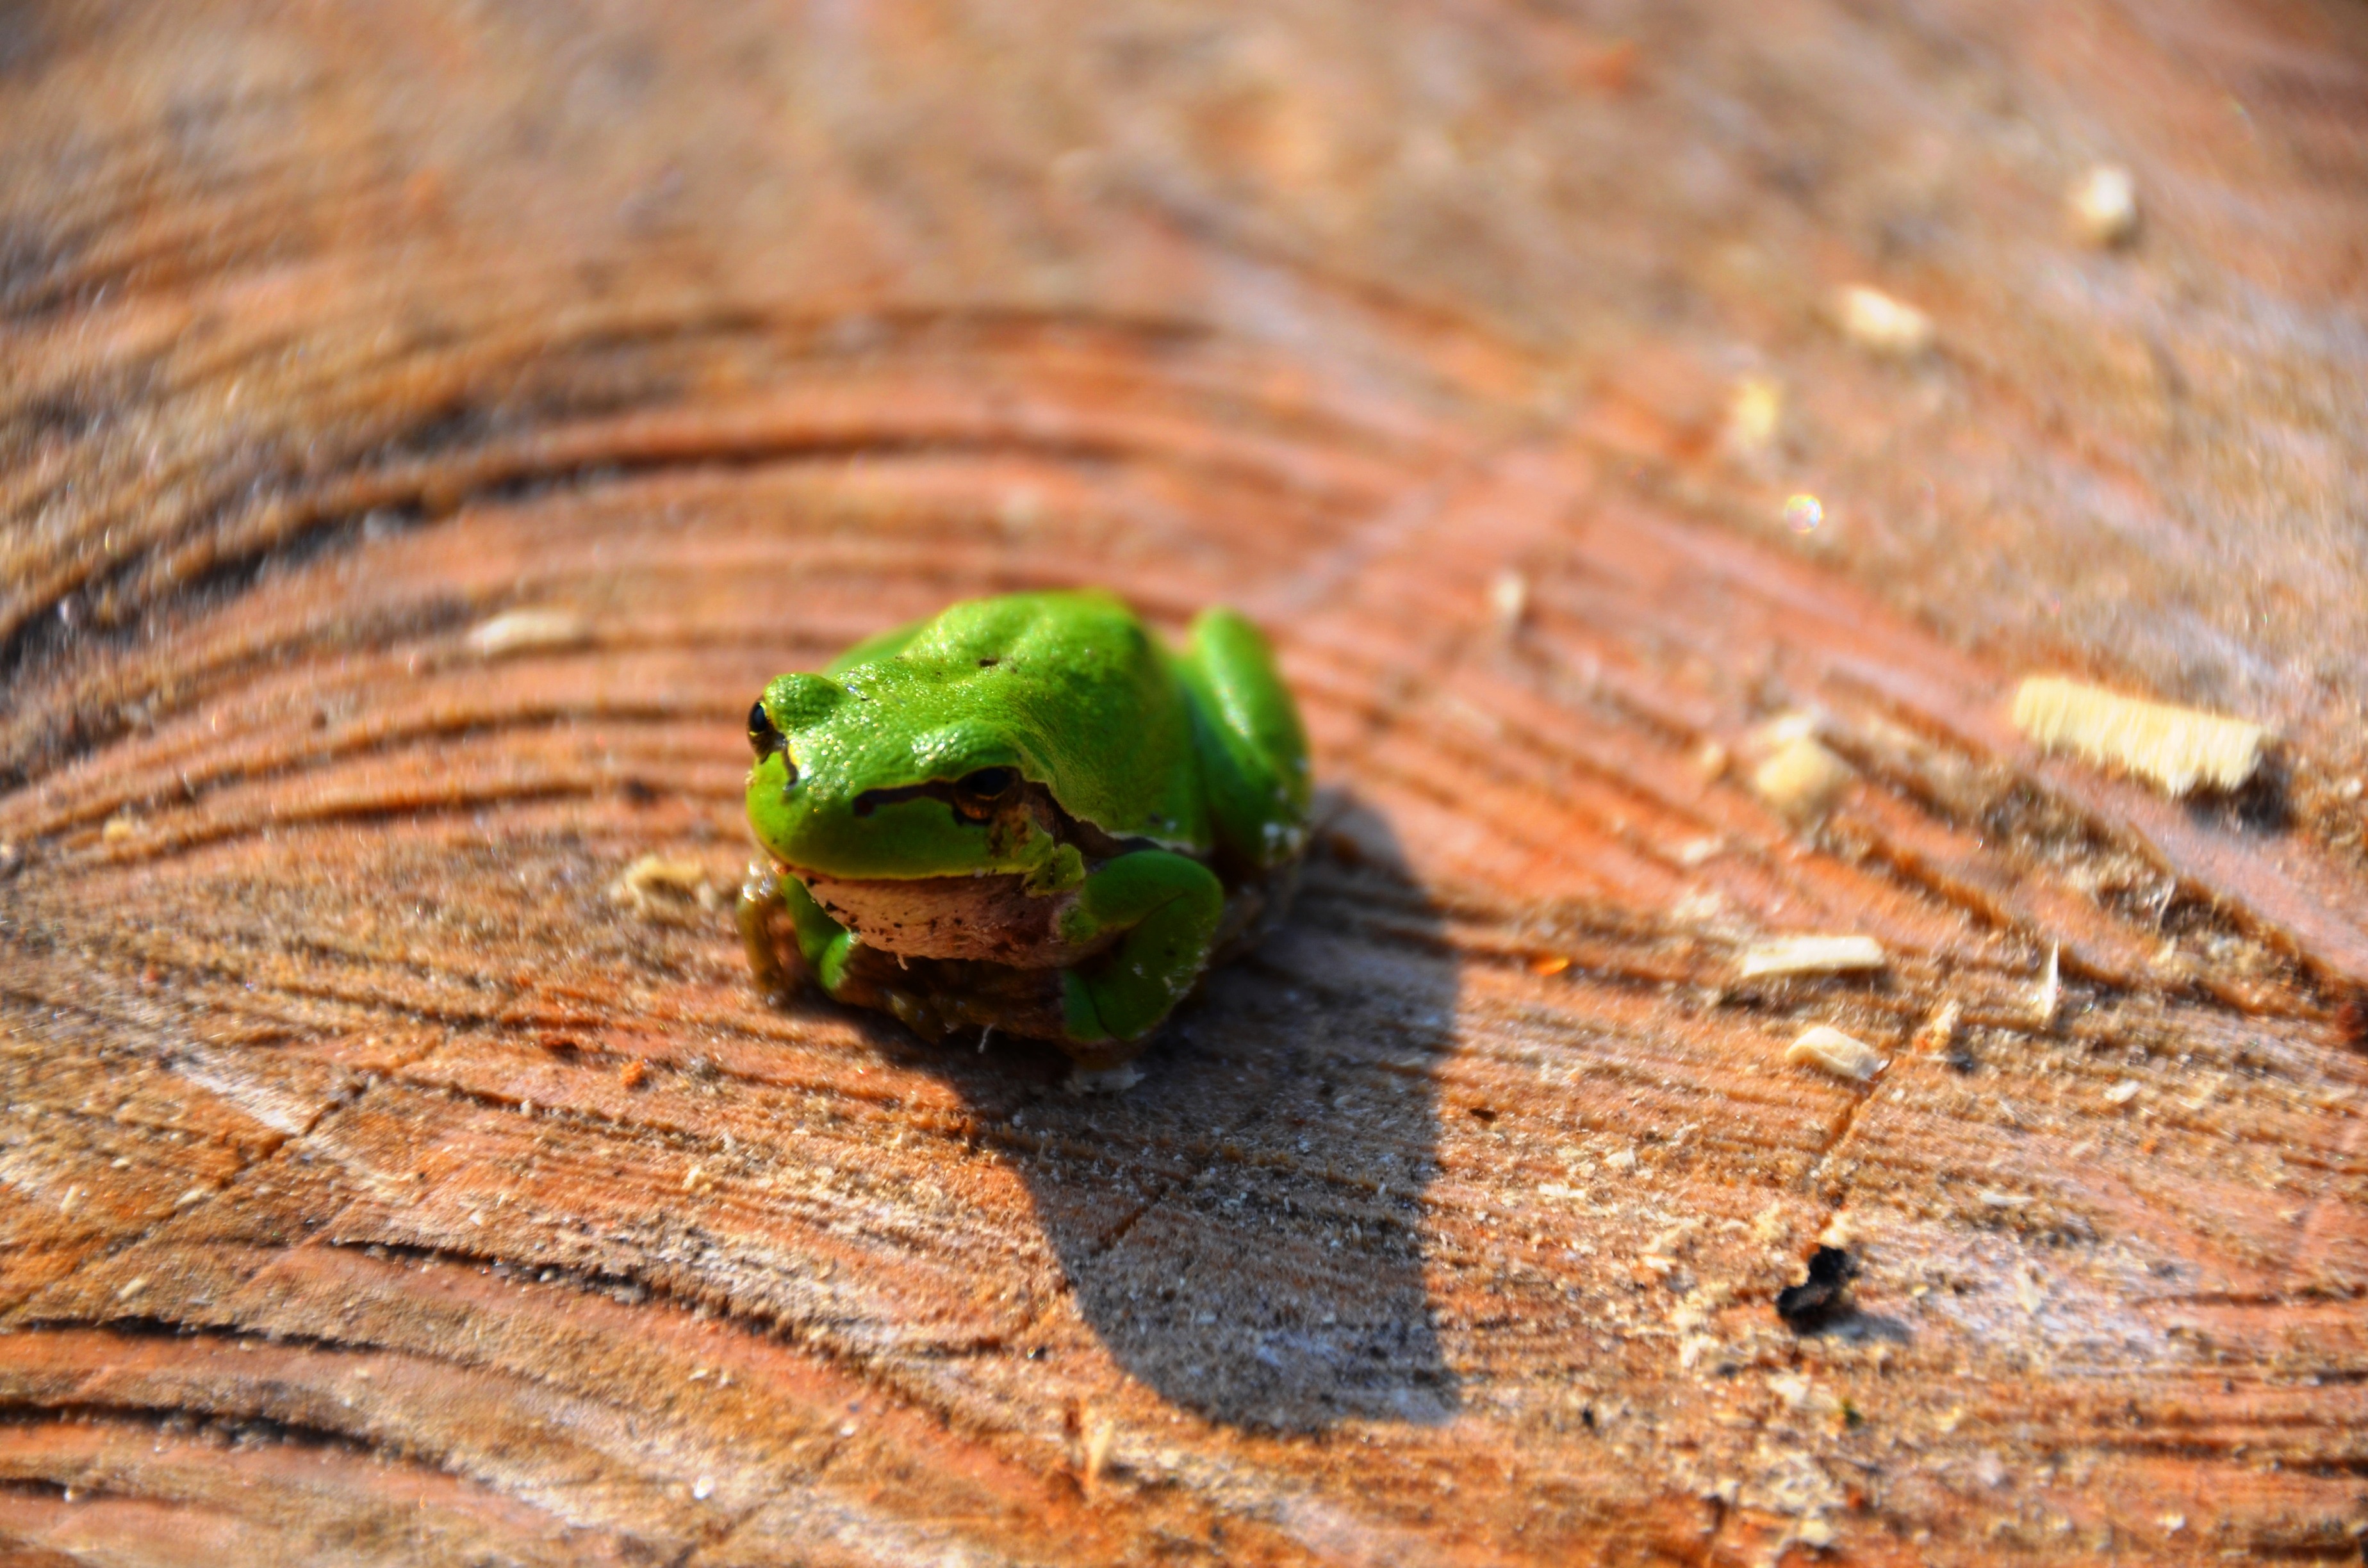
wood, photography, leaf, green, insect, soil, frog, fauna, invertebrate, tree frog, close up, amphibians, macro photography